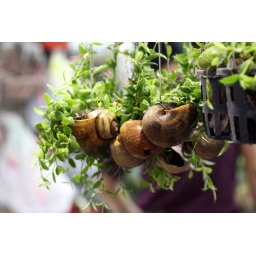
I visited the flower market yesterday and found a great photographic opportunity. Granted, it's a little cliche.Taken in Mongkok.